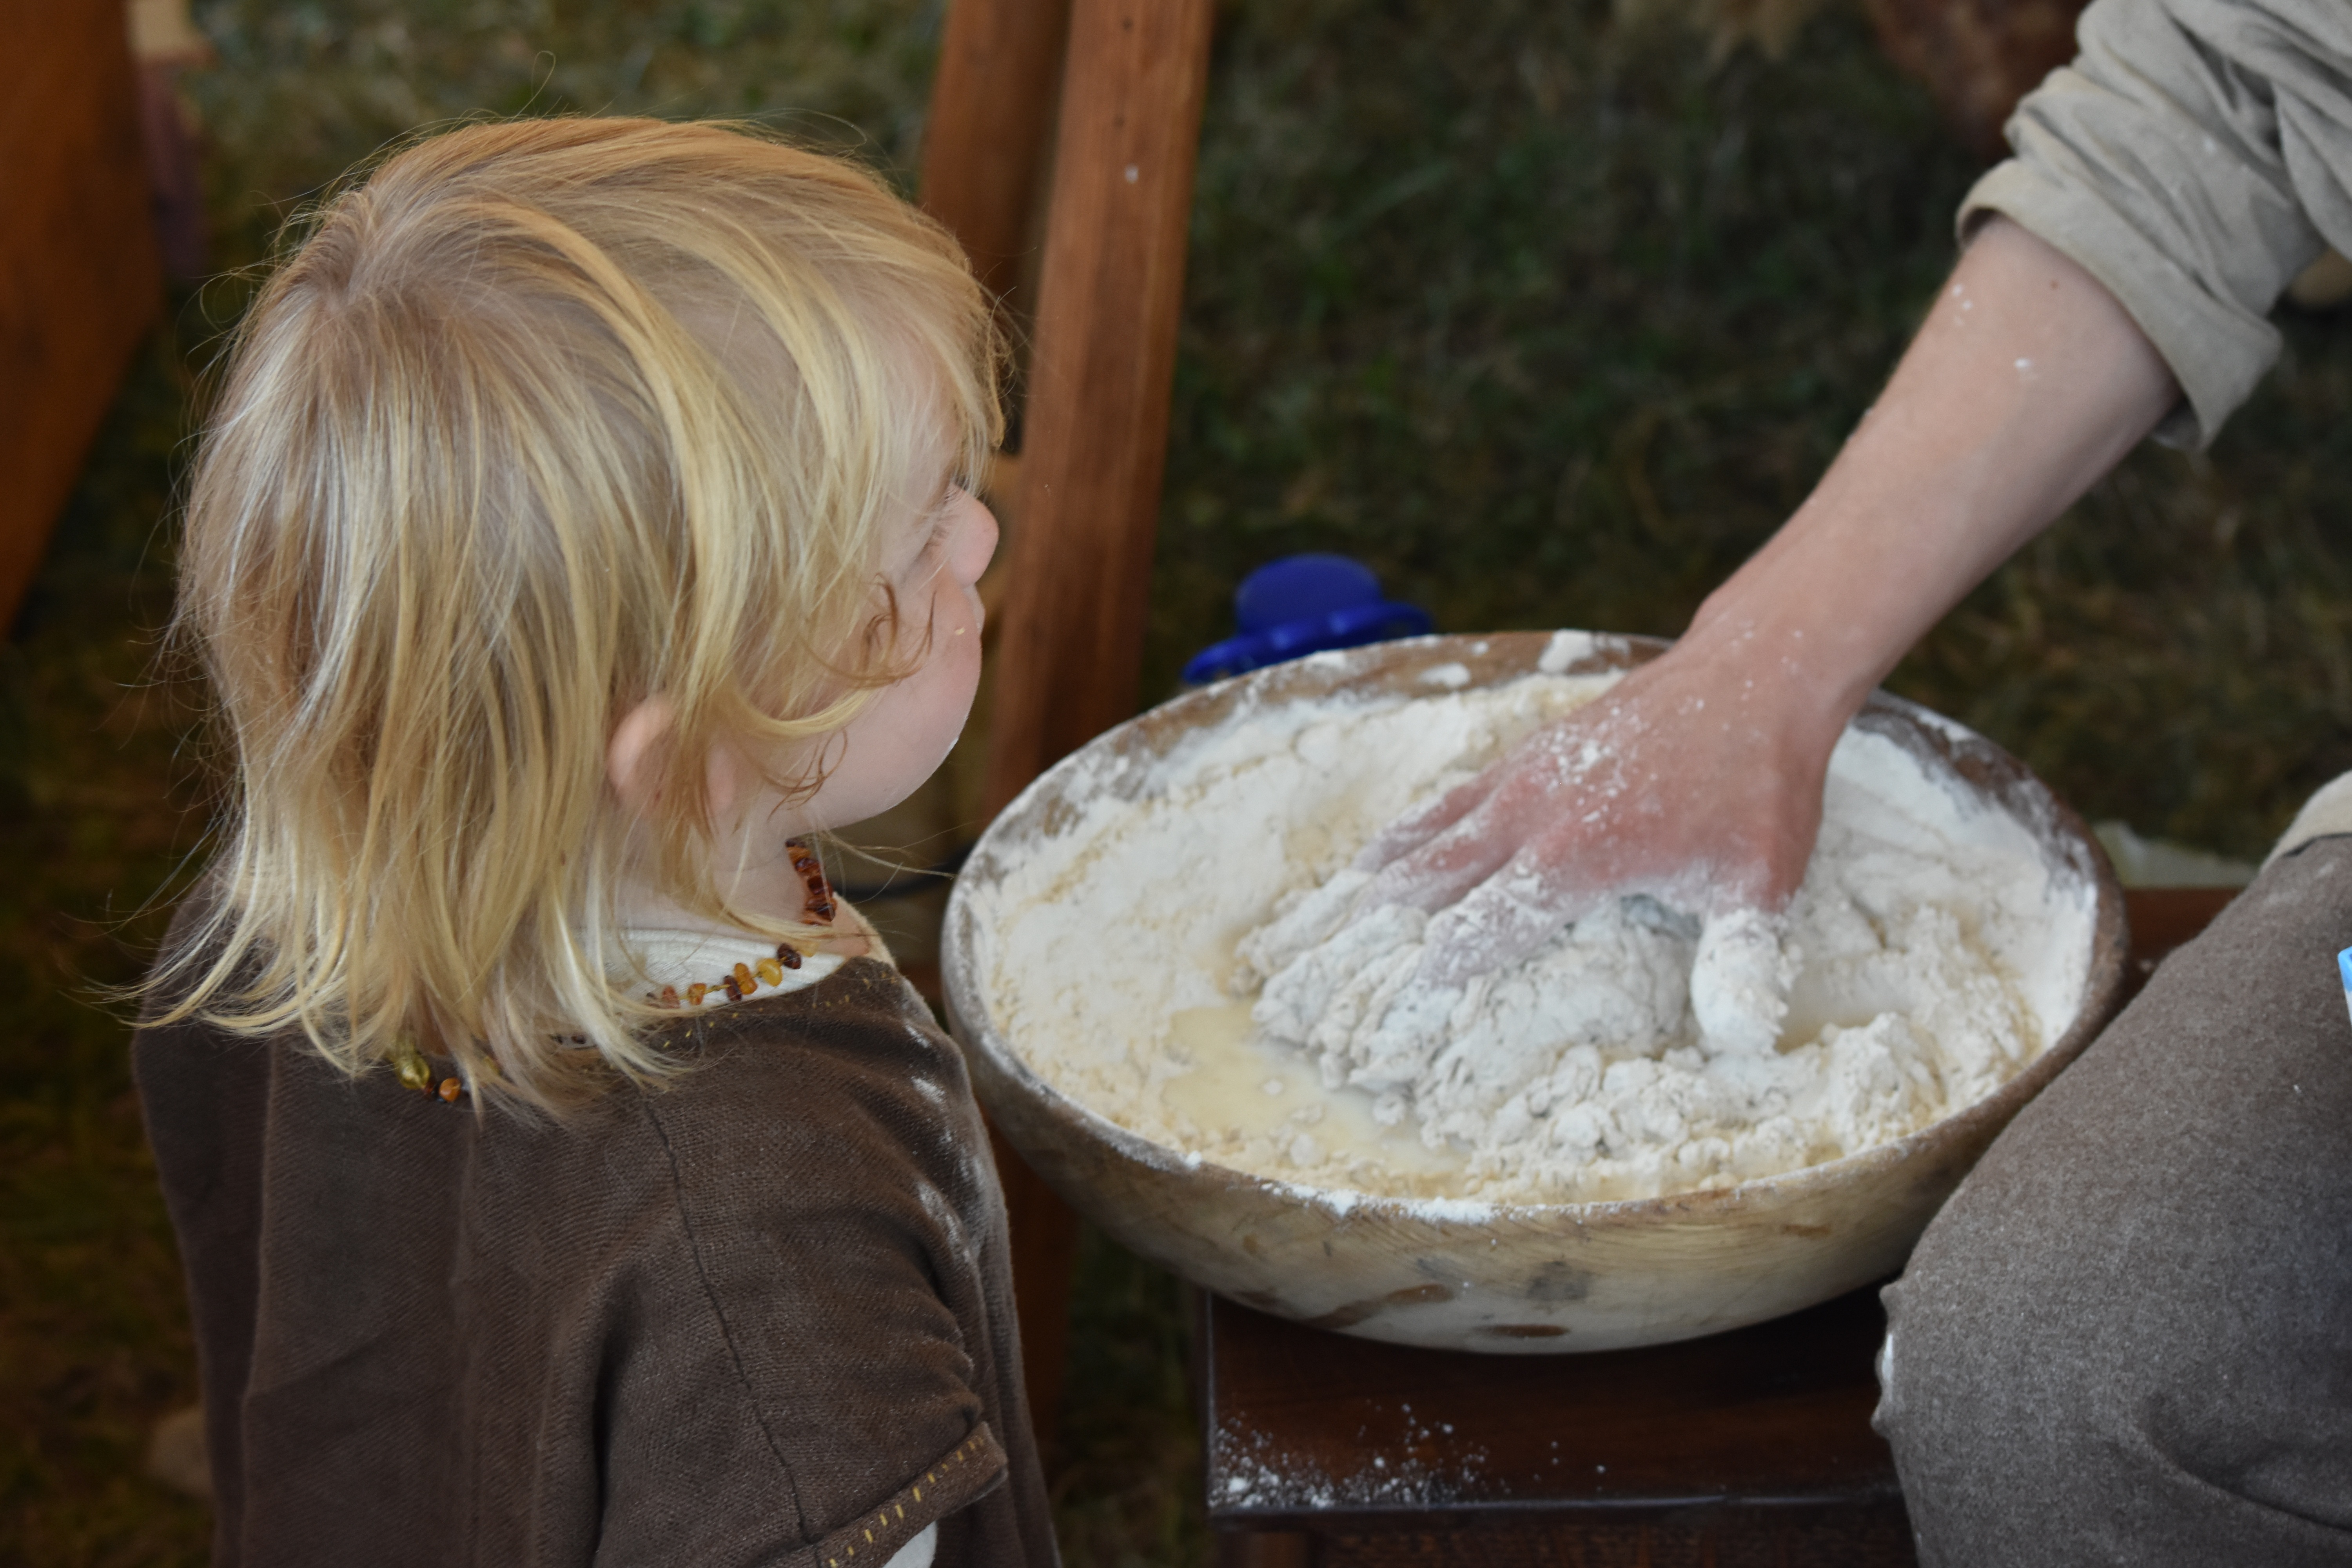
hand, people, flower, dish, food, cooking, baking, bread, dough, coconut, icing, knead, sense, human action